Answer in natural language. Is brown top white leg dining table (highlighted by a red box) further away or in front of framed landscape photograph with black wood frame (highlighted by a blue box)? Choose between the following options: further away or in front
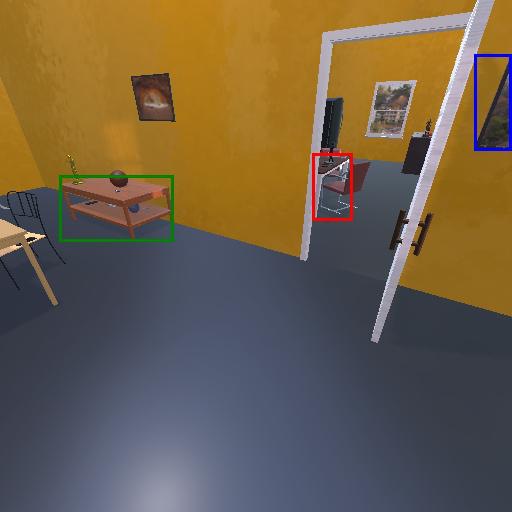
<answer>further away</answer>